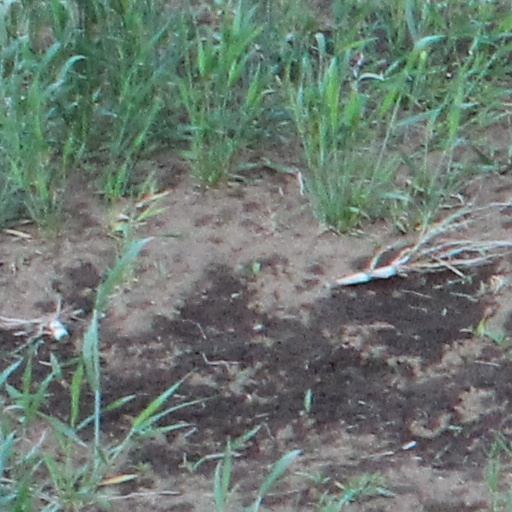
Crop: wheat